Juan Sebastián Molano

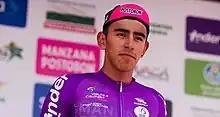
Molano in 2018

Juan Sebastián Molano Benavides (born 11 April 1994) is a Colombian professional racing cyclist, who currently rides for UCI WorldTeam .